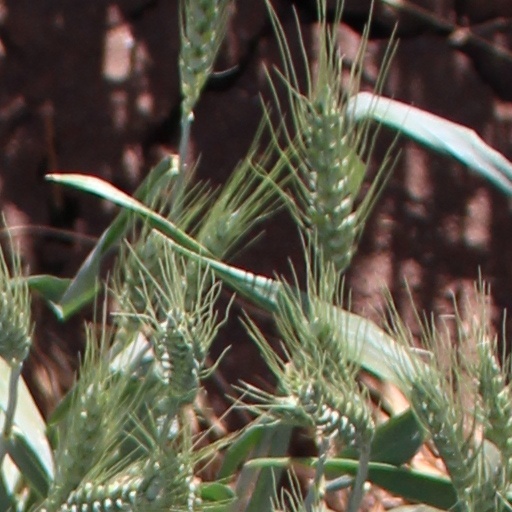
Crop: wheat